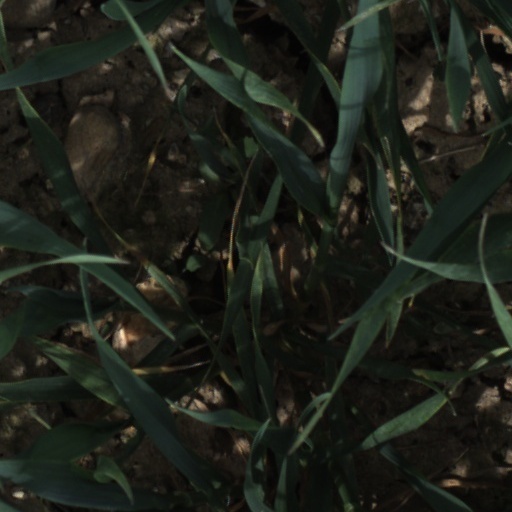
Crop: wheat